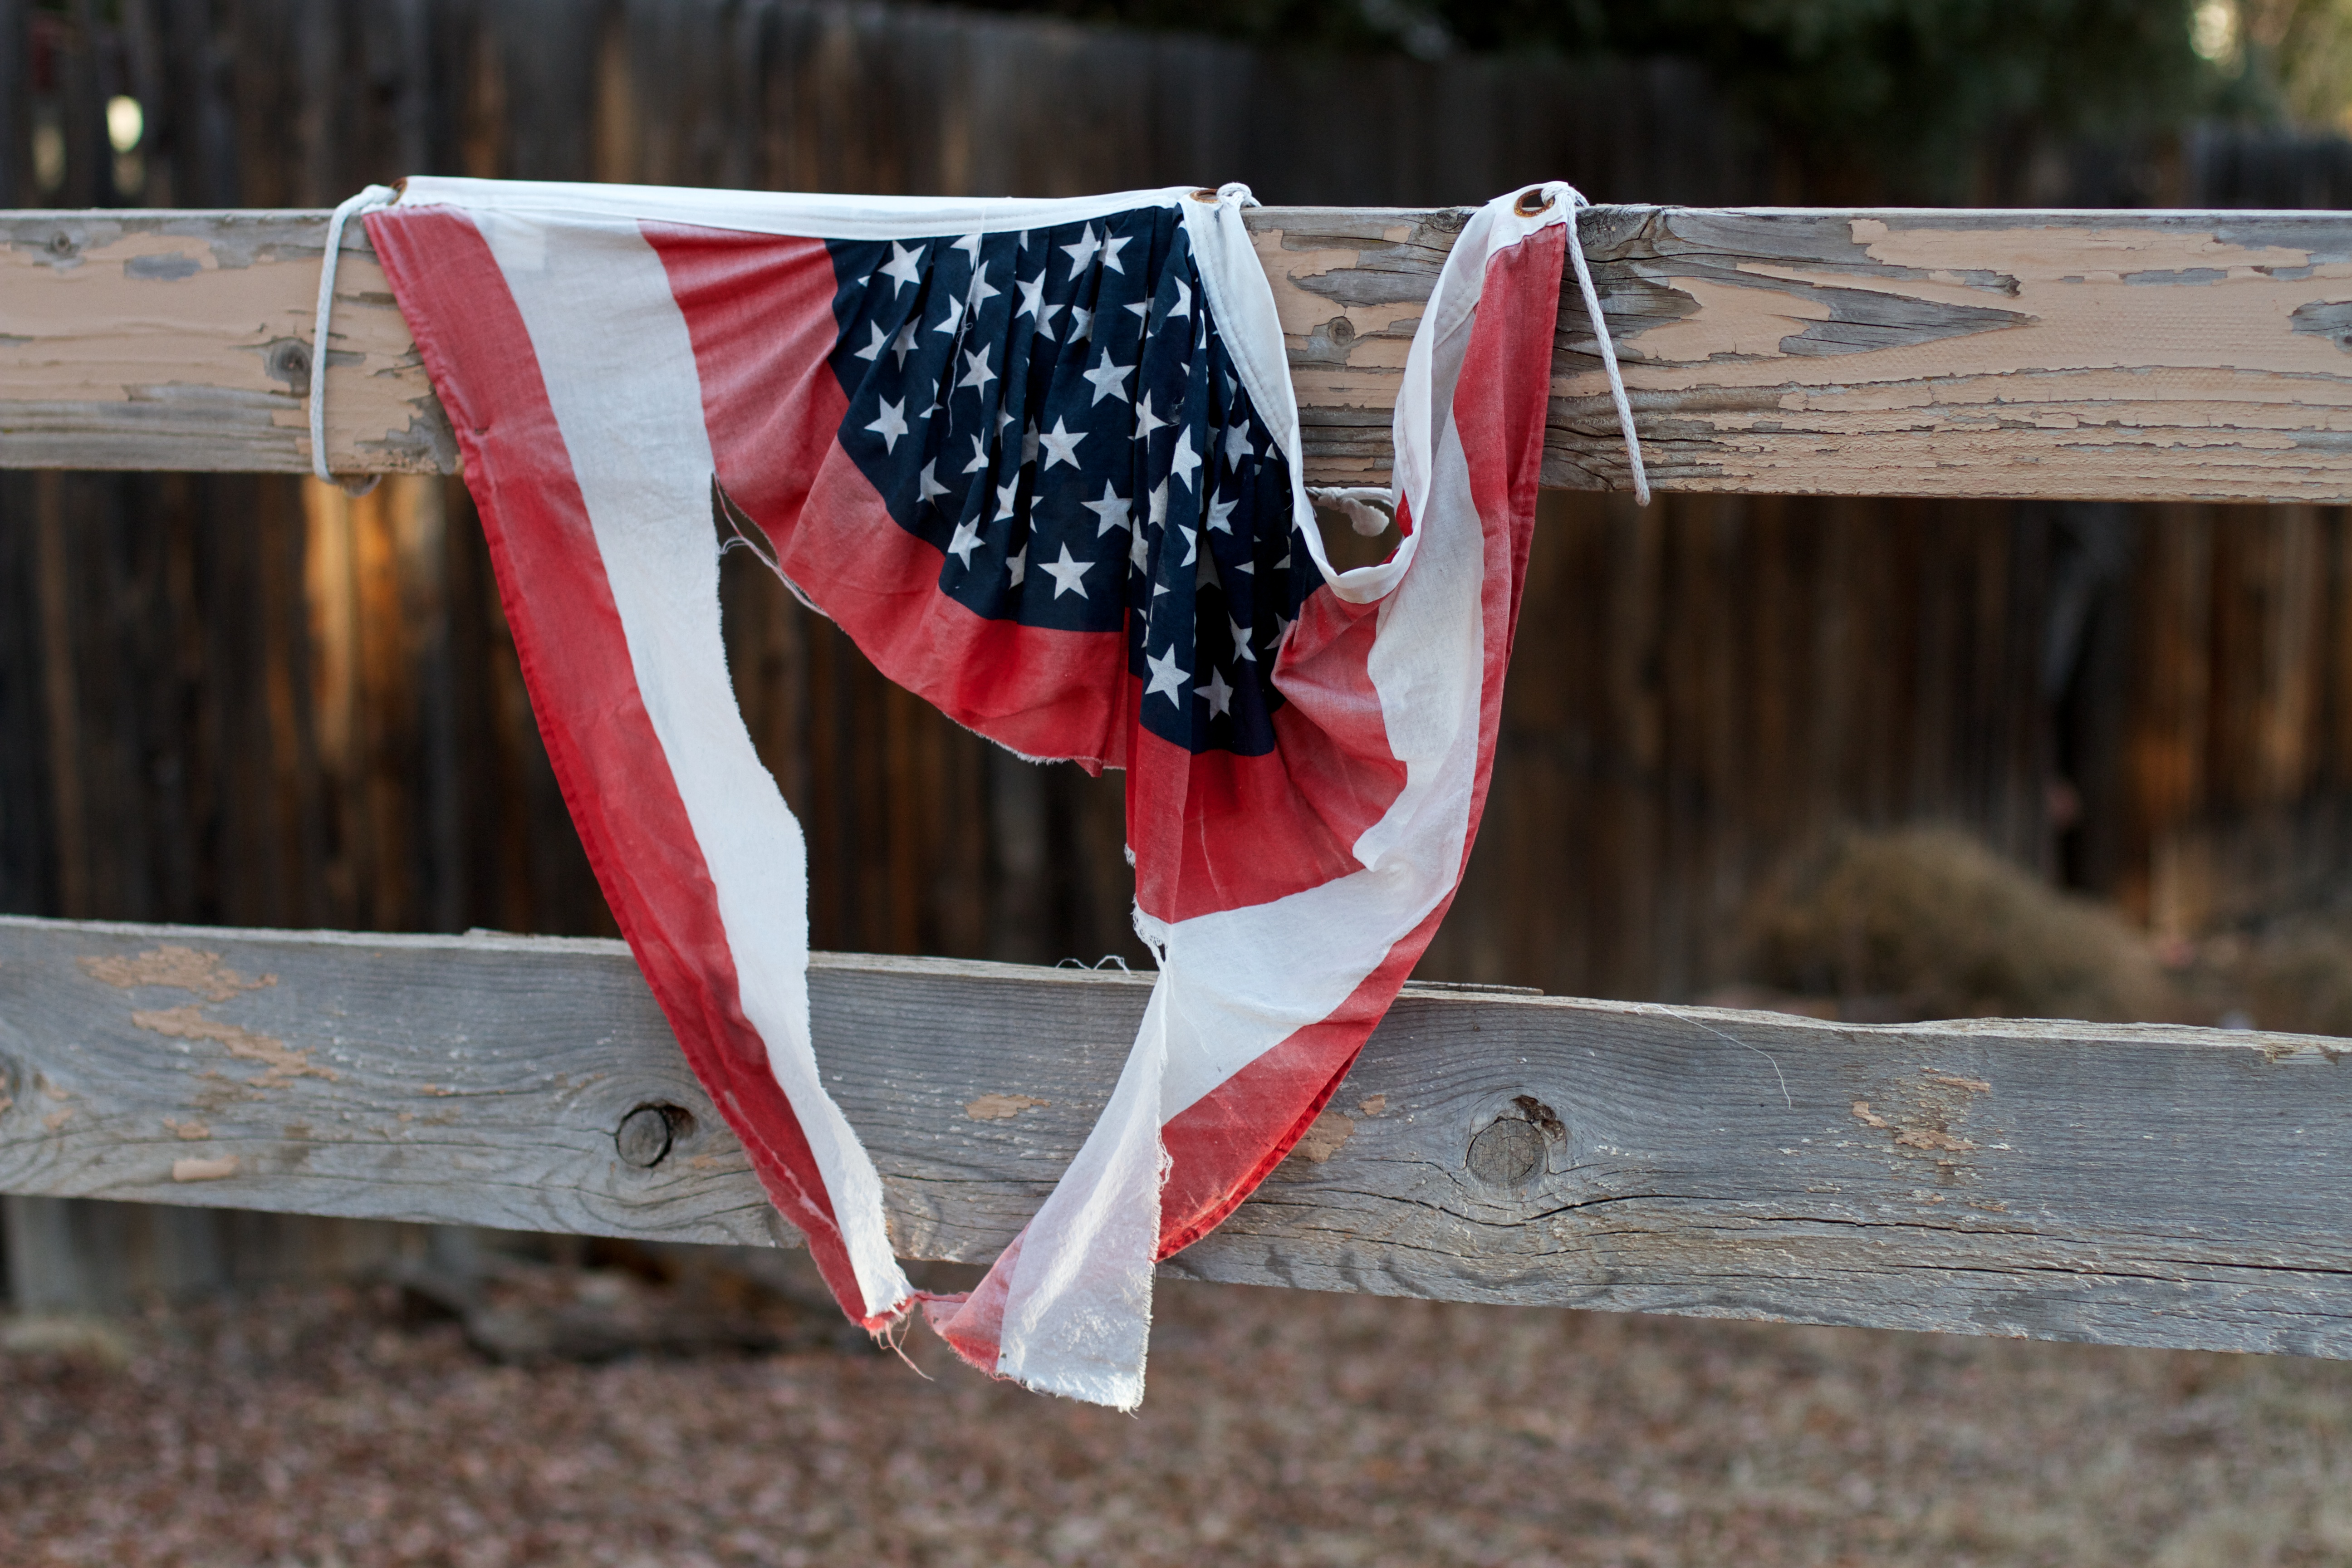
flower, spring, red, color, flag, art